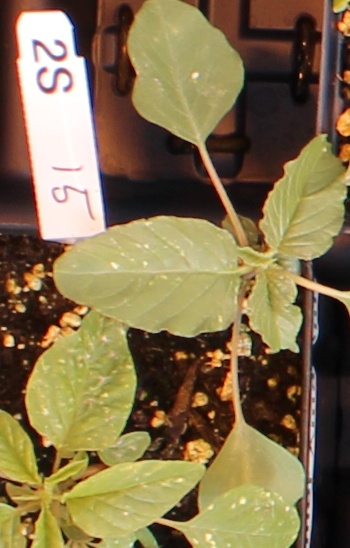
Label: Palmer Amaranth